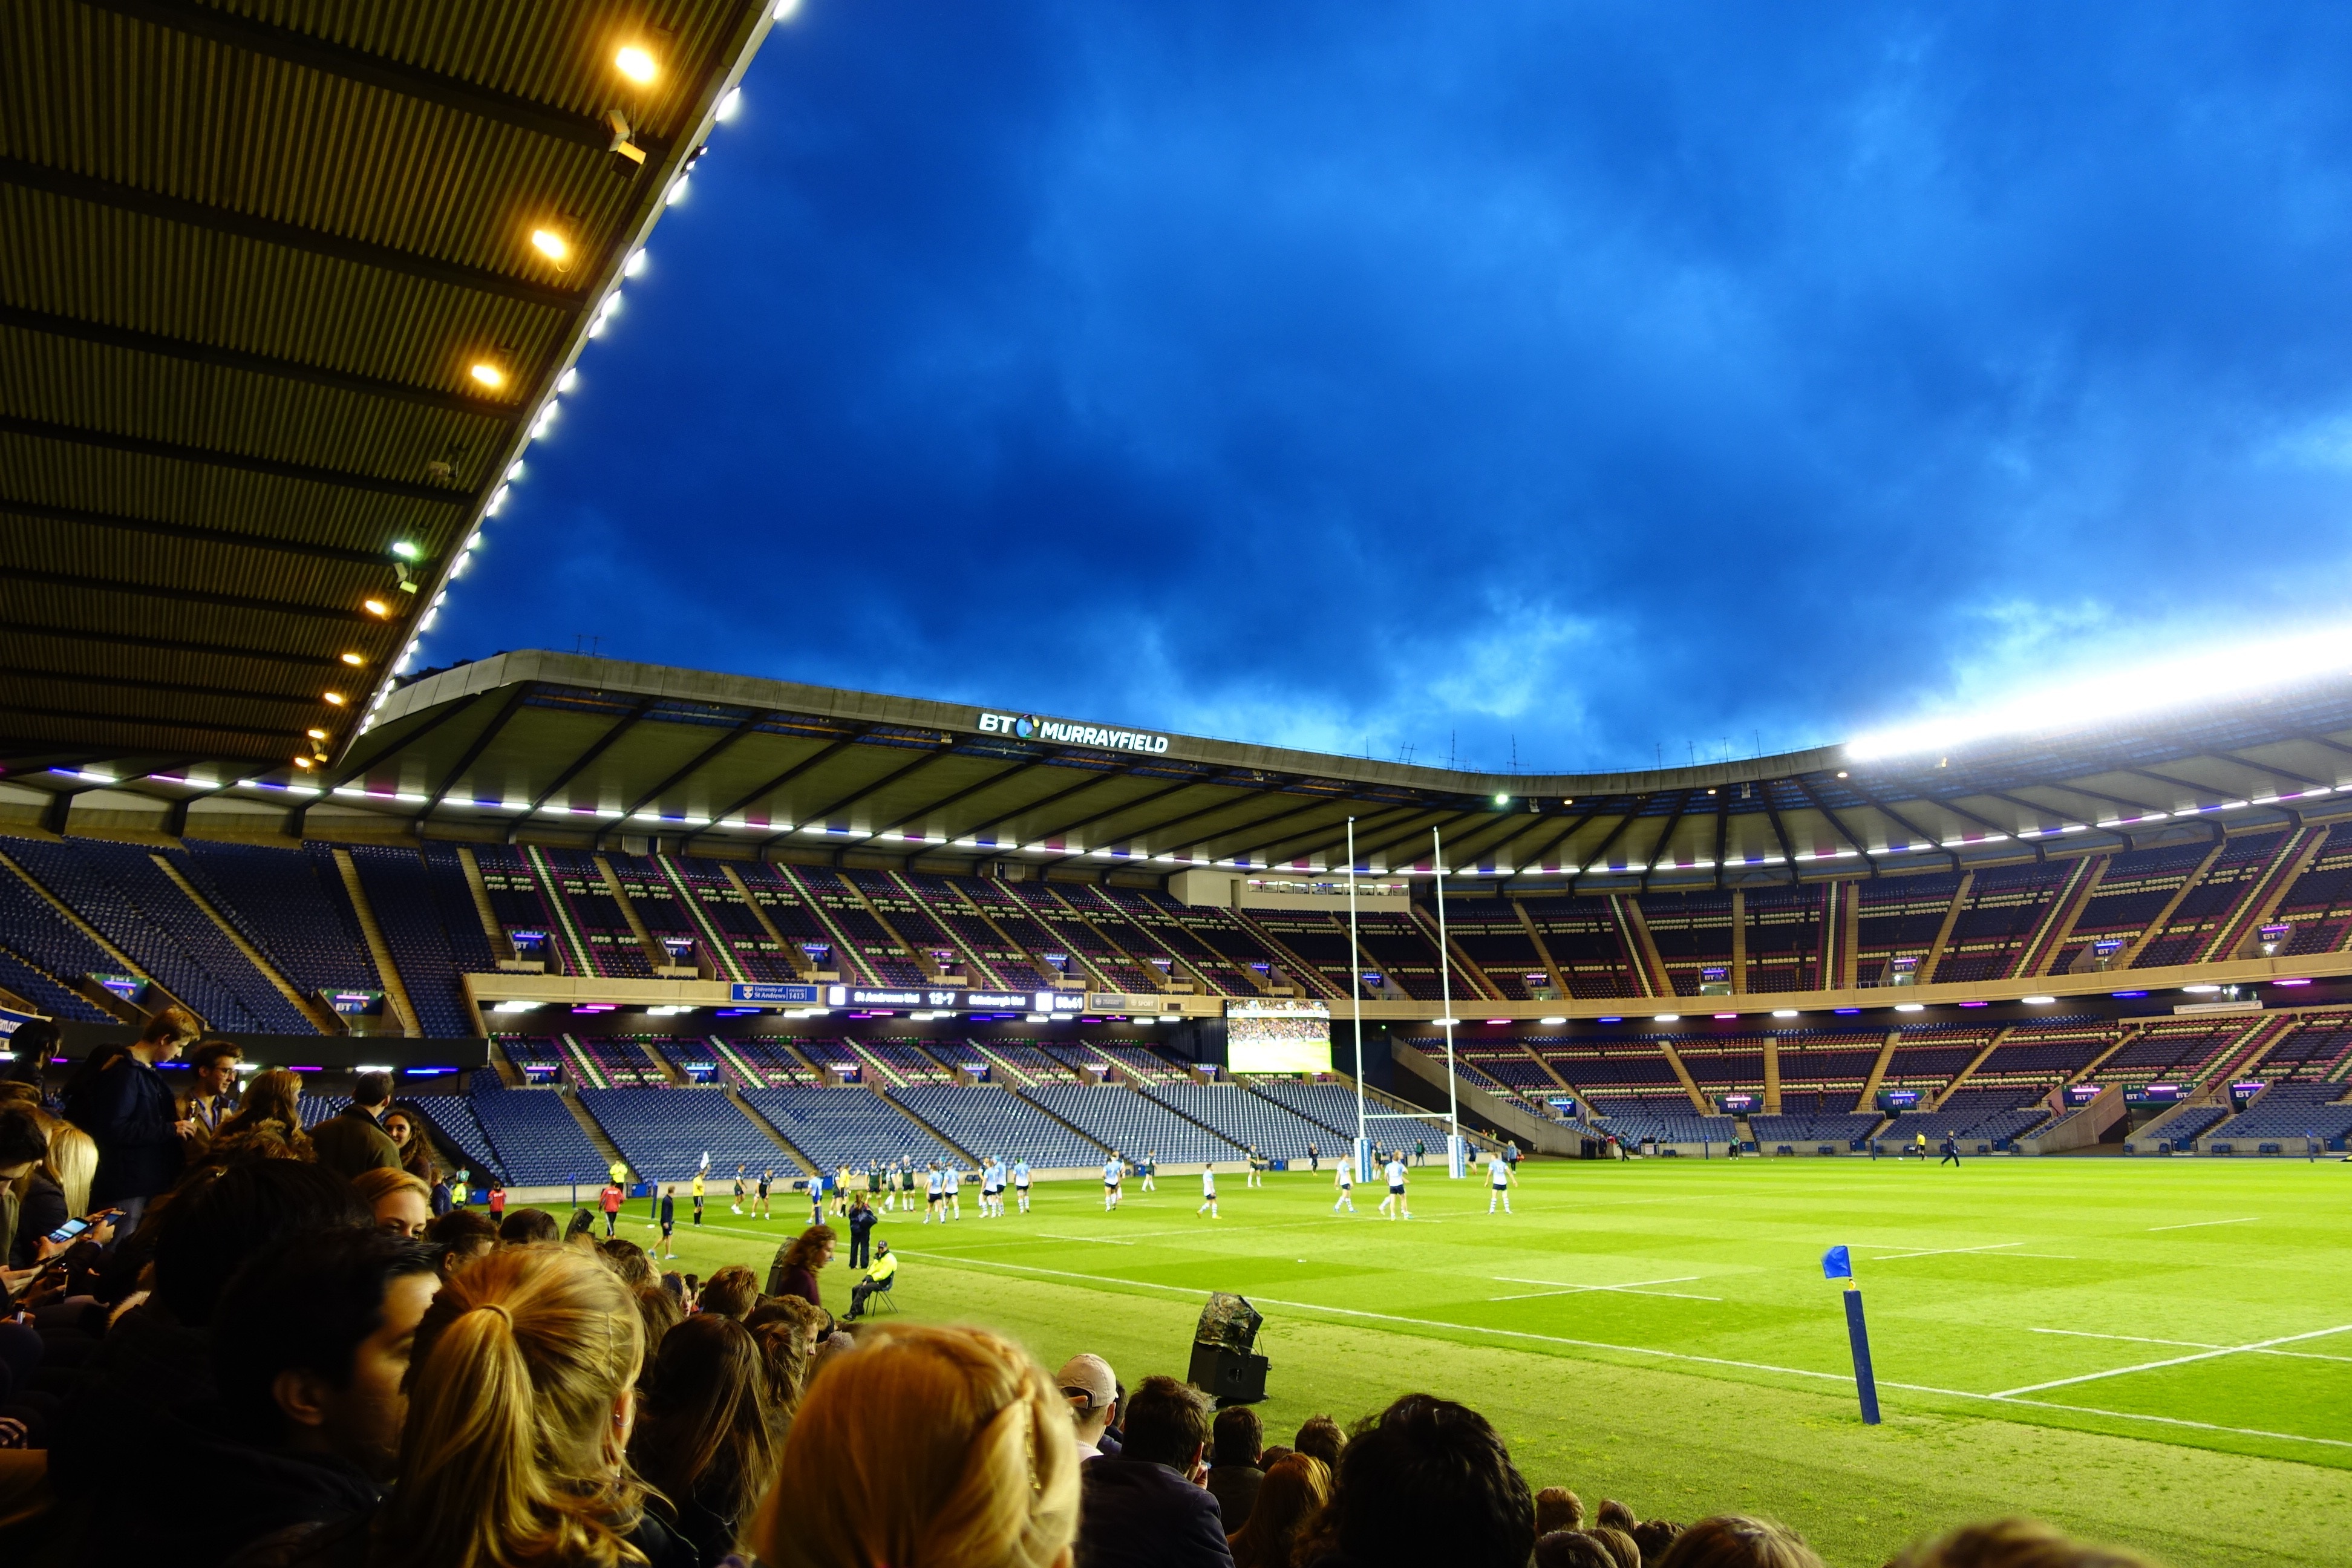
structure, game, football, stadium, baseball field, arena, sports, united kingdom, baseball park, football games, geographical feature, sport venue, soccer specific stadium, music venue, the audience